Robert Gontarz

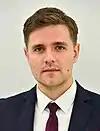
Gontarz in 2019

Robert Gontarz (born 2 July 1993) is a Polish politician of Law and Justice serving as a member of the Sejm. He was first elected in the 2019 parliamentary election, and was re-elected in 2023. From 2018 to 2019, he was a member of the Warmian–Masurian Voivodeship Sejmik.